Patch collecting

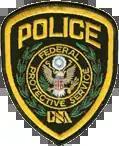

Another patch collecting specialty is police agencies such as sheriff, police, highway patrol, marshal, constable, park rangers, law enforcement explorer scouts, or other law enforcement related personnel. Emblems worn on uniforms have been exchanged between officials as a sign of cooperation for decades, and displays of patches are found in police stations.